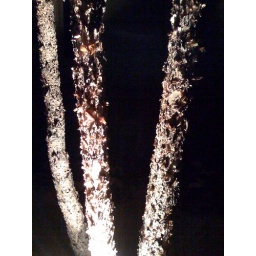
21/365 The tree in front of our house